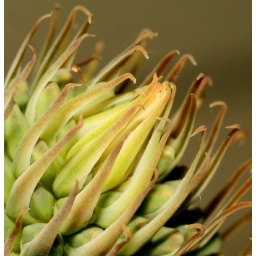
young flower of an aloe vera plant in the front yard